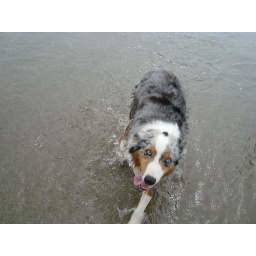
Our dog in the water at the beach.